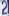
Number: 2